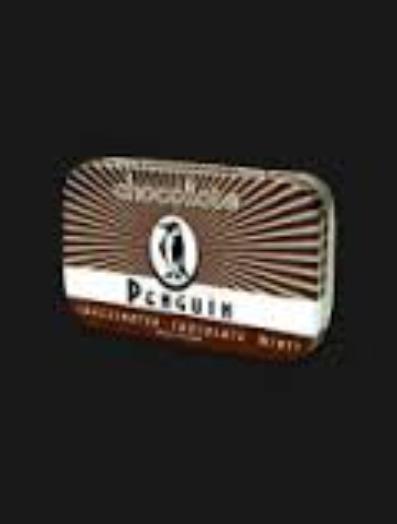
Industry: Food